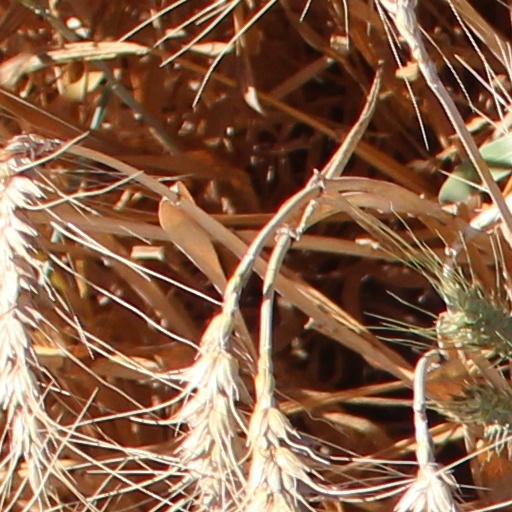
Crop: wheat